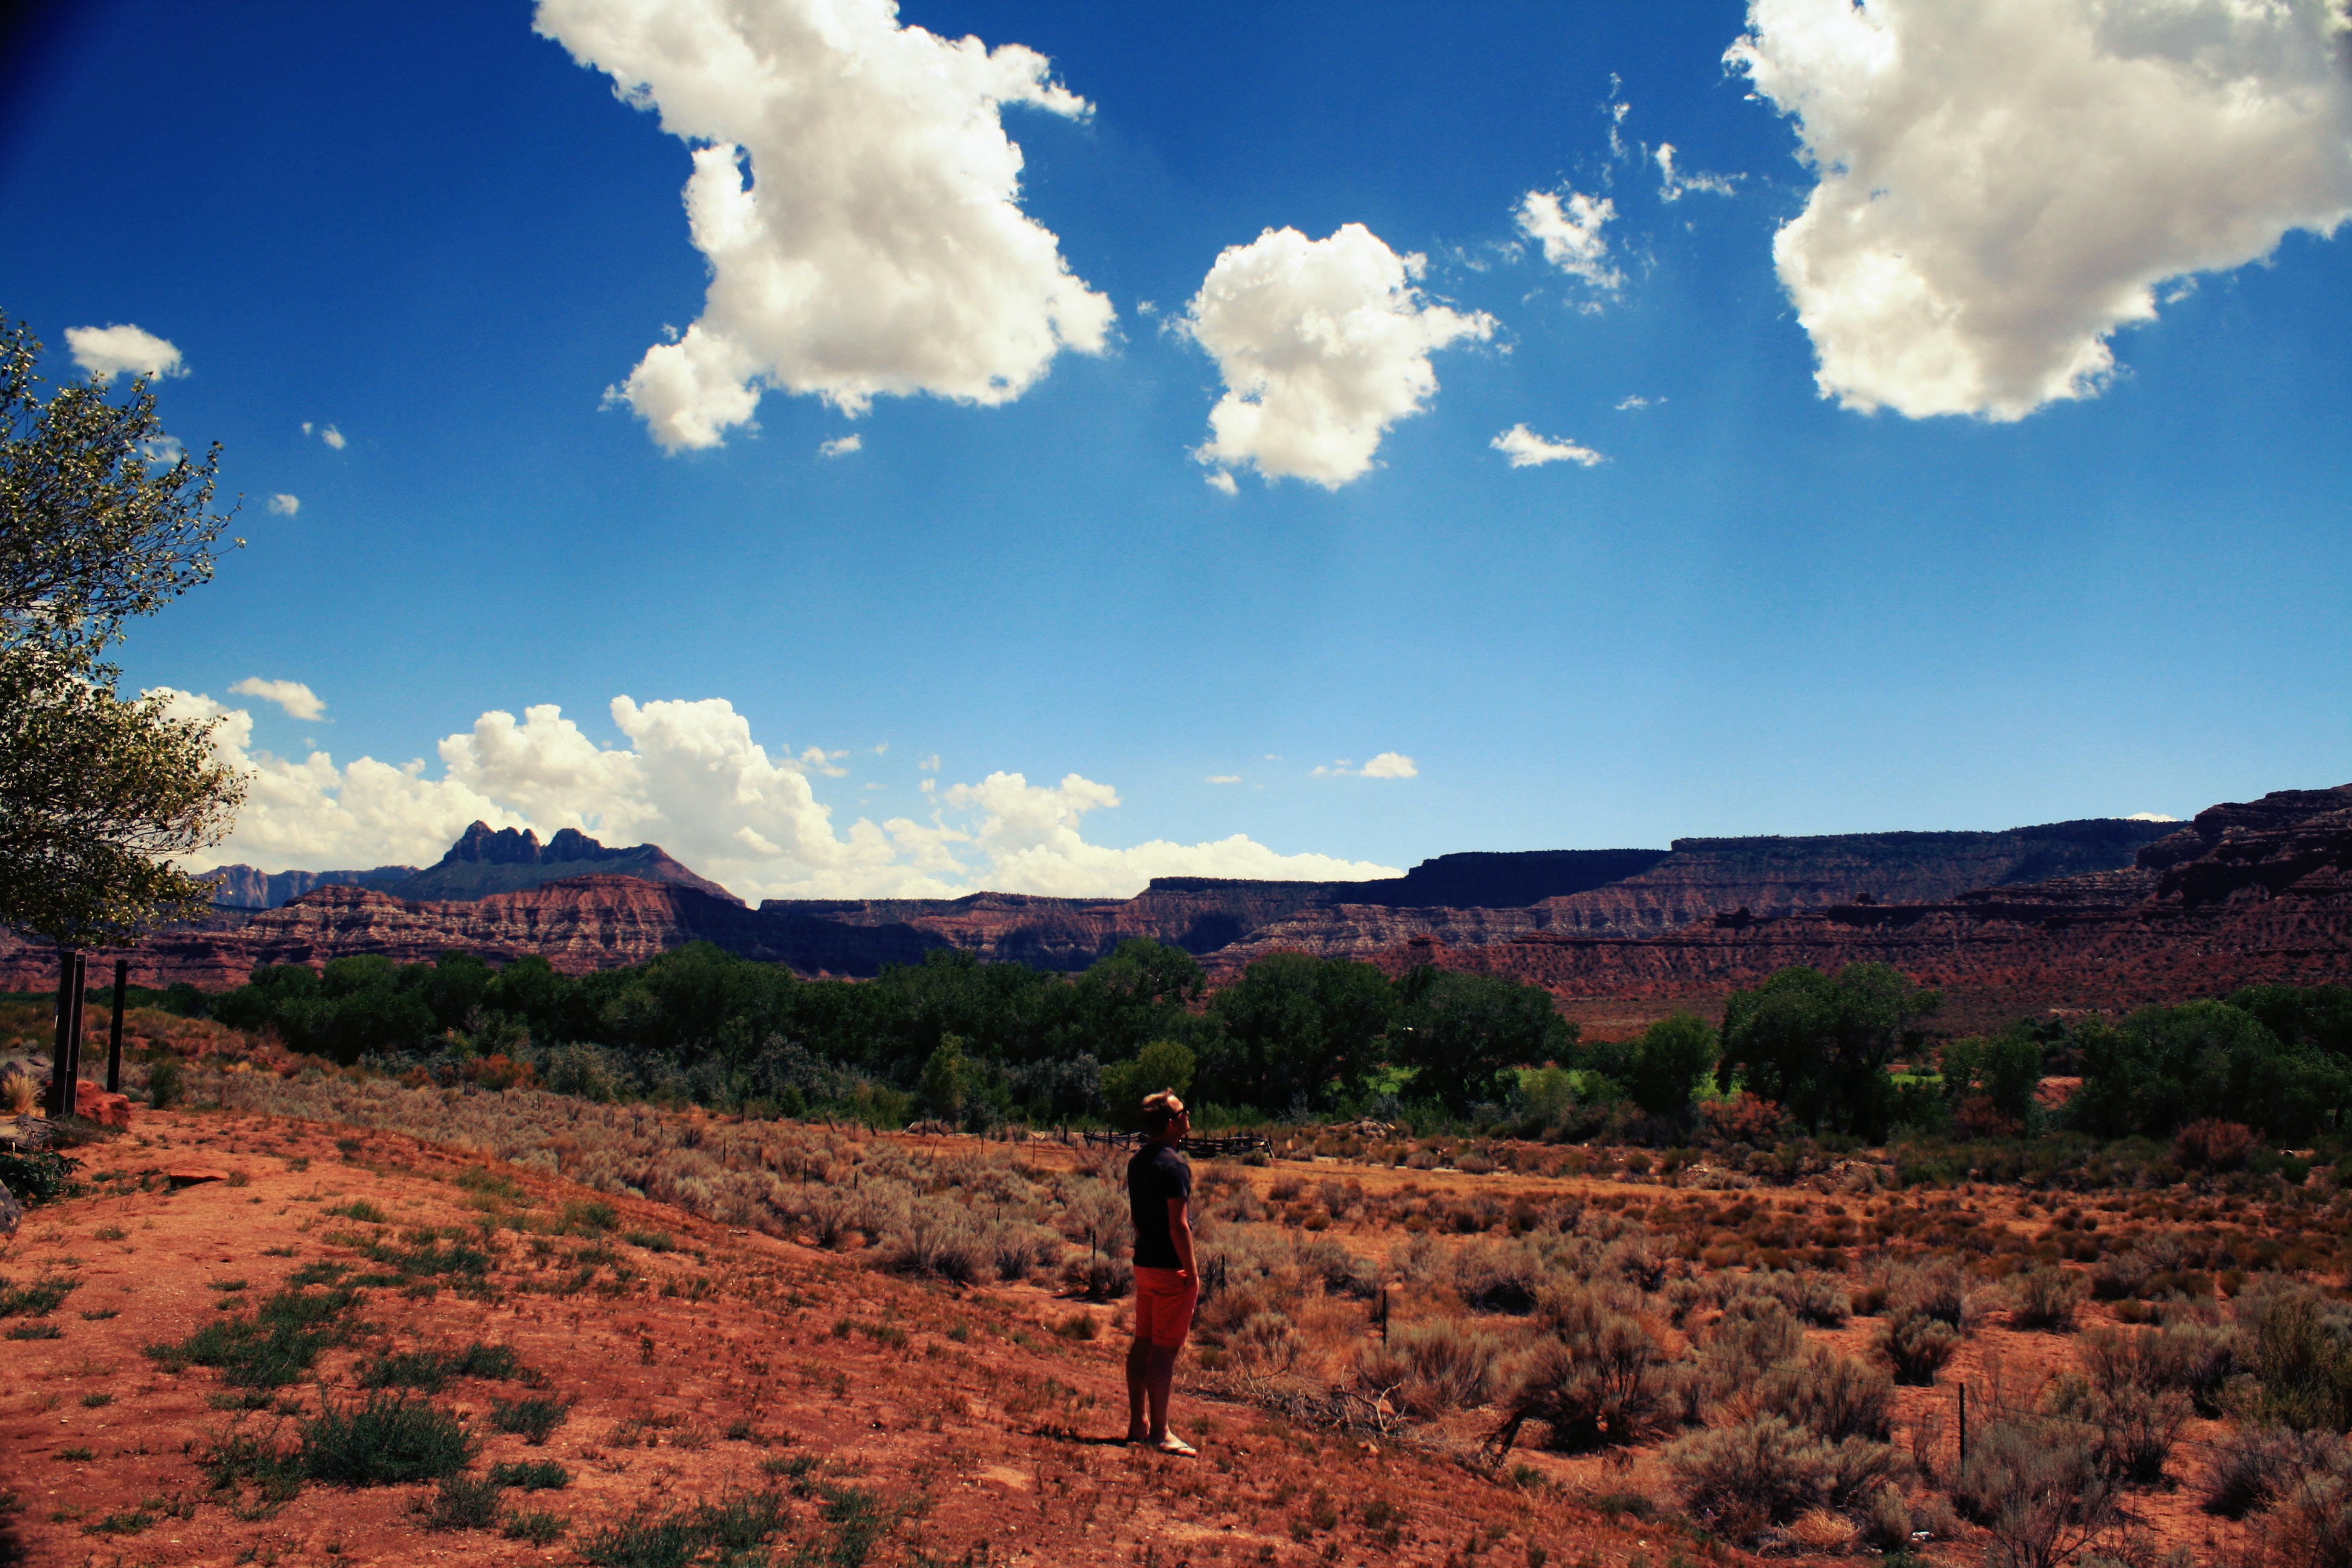
landscape, tree, nature, mountain, cloud, sky, field, hill, flower, valley, united states of america, soil, agriculture, clouds, plateau, rural area, natural environment